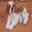
Label: dog